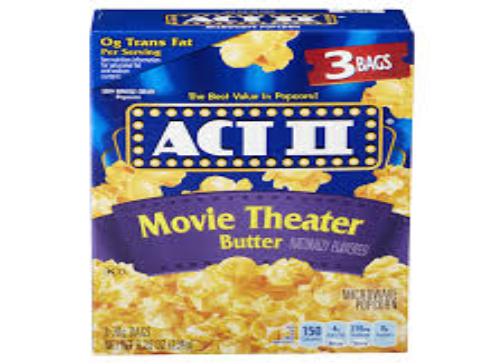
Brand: Act II
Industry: Food